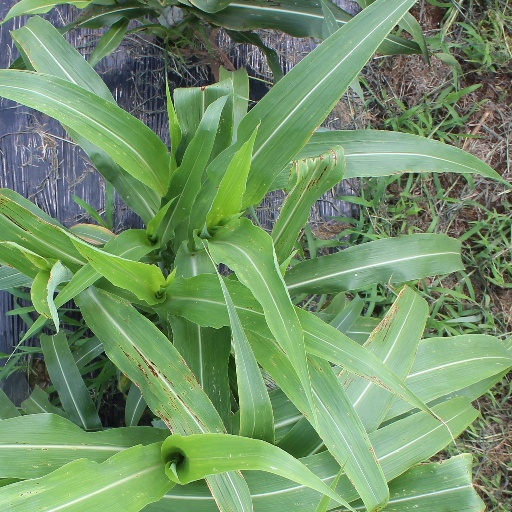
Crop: sorghum